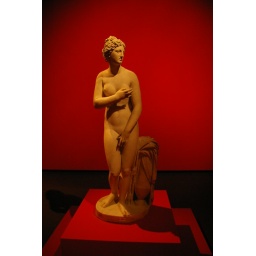
history in red wall